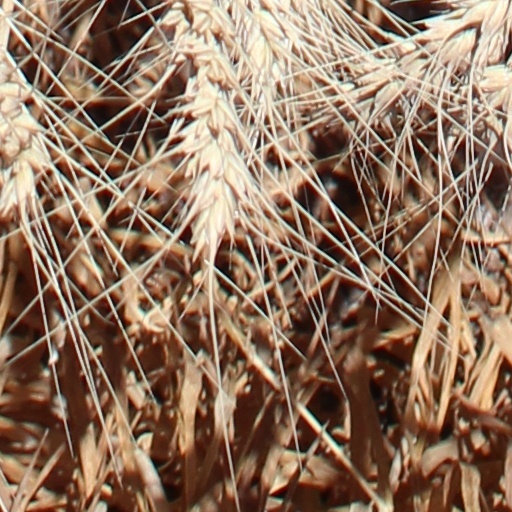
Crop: wheat